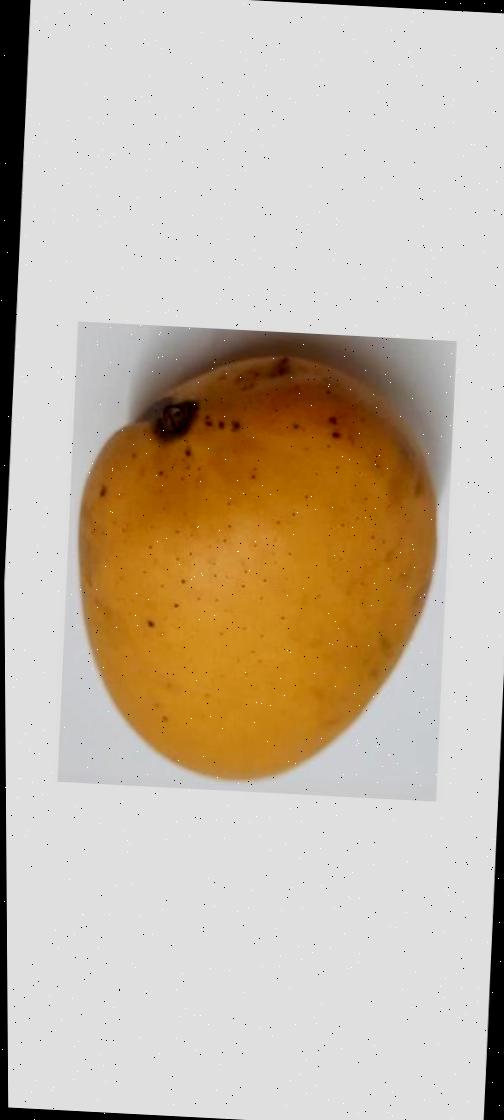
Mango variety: Katimon